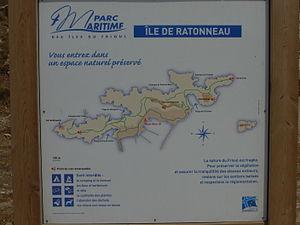
photo d'un panneau d'affichage de l'ïle de Ratonneau, Marseille, France
L'île de Ratonneau est une des îles du Frioul situées dans la rade de Marseille à plus de 2 milles du Vieux-Port et fait partie du Parc Maritime des Îles du Frioul. Elle est longue d'approximativement 2,5 km sur 0,5 km de large. Elle est reliée à l'île de Pomègues par la digue Berry construite en 1822.